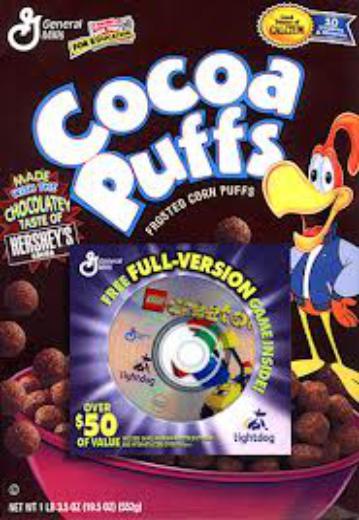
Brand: Cocoa Puffs
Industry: Food